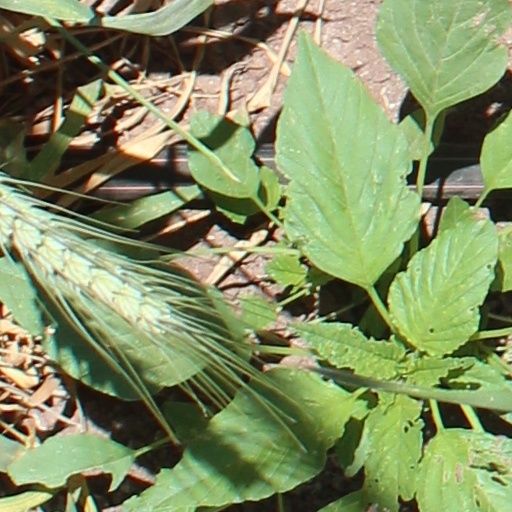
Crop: wheat